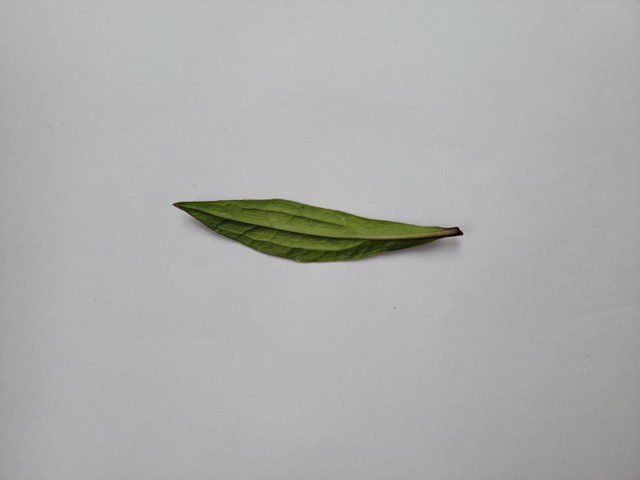
Plant: ayapan